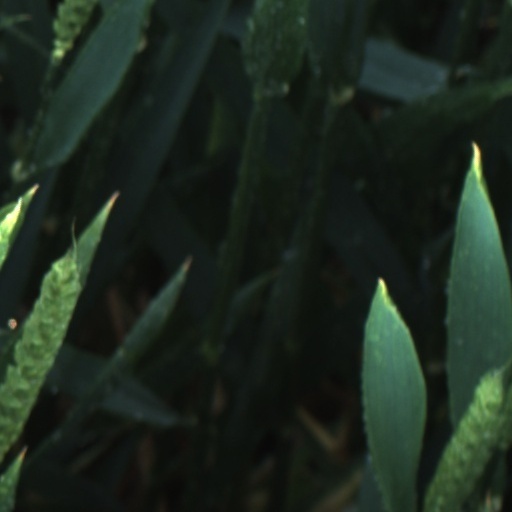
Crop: wheat